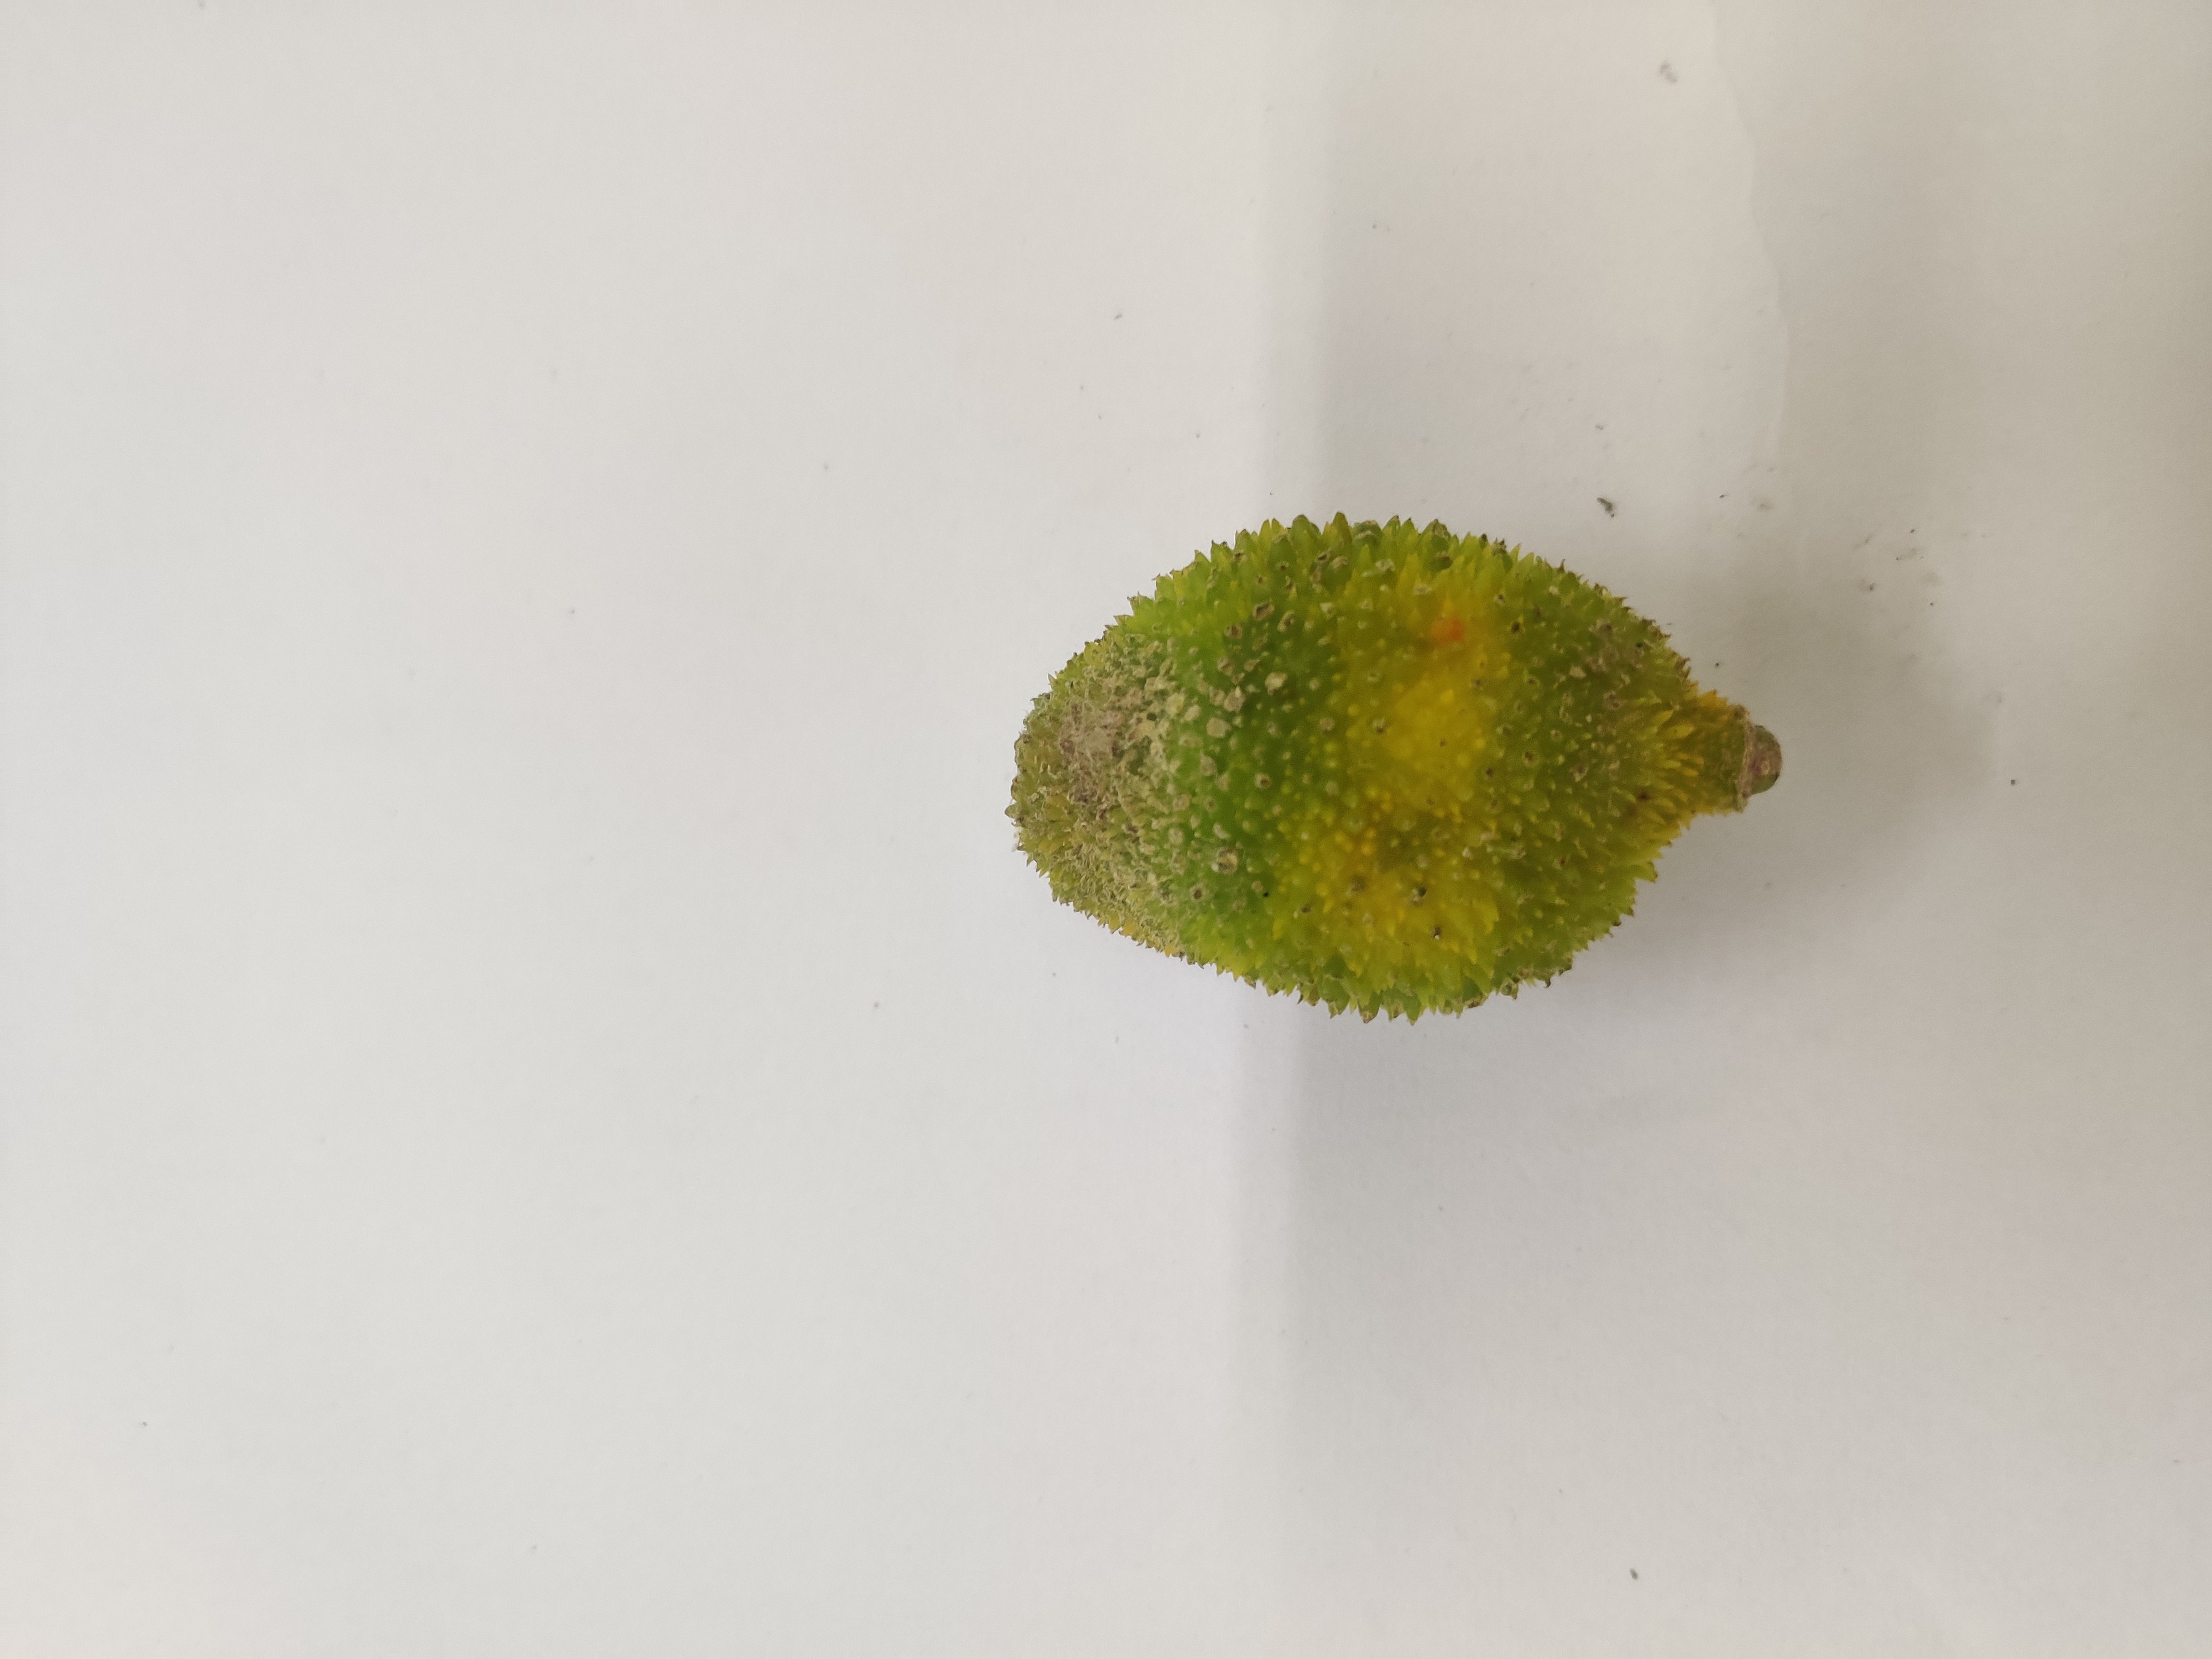
Crop: Spiny Gourd
Condition: Damaged